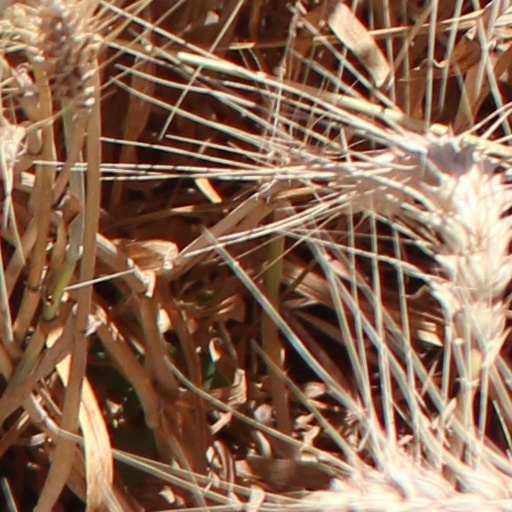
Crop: wheat